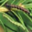
Label: caterpillar